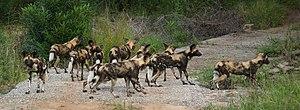
Une meute est un groupe social conspécifique de canidés. La taille du groupe et le comportement social varient selon les espèces, et toutes ne forment pas de meutes, par exemple le renard.